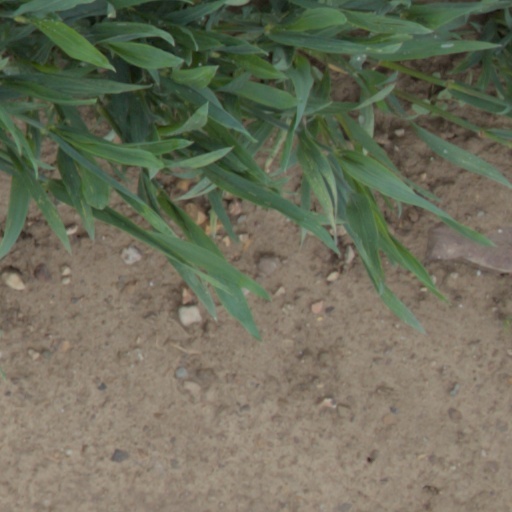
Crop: wheat